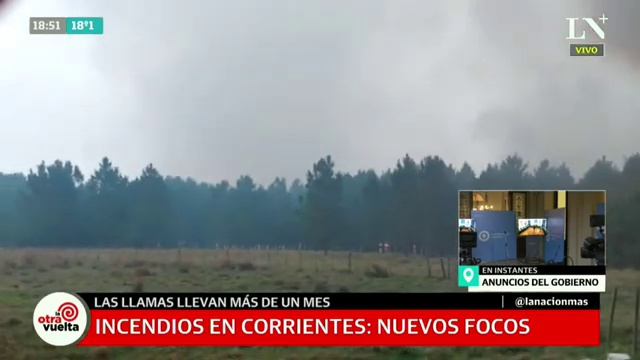
Fire: no
Smoke: yes